Old Assyrian period

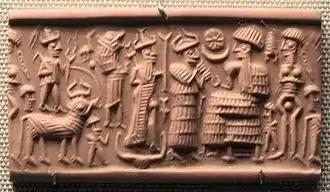
Cylinder seal impression, with three deities approaching a seated figure, probably a king: the storm god holding his lightning fork and standing on the back of a bull, the moon god holding a crescent standard and standing in a boat, and an interceding goddess. Old Assyrian period, ca 1920–1740 BC. British Museum ME 22963.

Evidence of what the citizens of Assur itself ate during the Old Assyrian period is very limited, consisting only of a few mentions in letters of wives buying barley and preparing bread and beer. By and large, food was prepared by the women. More detailed records of food are available from the cuneiform records at Kültepe, which establish that bread and beer were the main food and drink products (water as well, though this was taken for granted and is thus typically not mentioned in the texts). Two varieties of bread were eaten; sourdough bread and bread made only with water and flour. Animal fat and sesame oil were sometimes used in cooking. To enhance flavors, honey was sometimes added as a sweetener, and common herbs and spices included salt, cumin, coriander and mustard. Meat, often grilled or in stews, was also eaten, with records of Assyrians eating sheep, oxen, pork, shrimp and fish. Animals were often killed at home, but it was also possible to purchase pre-cut pieces of meat, either in Assur or by traders along the travel routes.